Sony

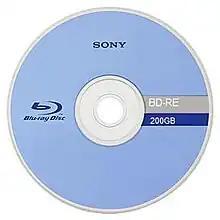
Front side of a Sony 200GB Blu-ray disc

Around that time, Norio Ohga took up the role of president. He encouraged the development of the compact disc (CD) in the 1970s and 1980s, and of the PlayStation in the early 1990s. Ohga went on to purchase CBS Records in 1988 and Columbia Pictures in 1989, greatly expanding Sony's media presence. Ohga would succeed Morita as chief executive officer in 1989.